Answer in natural language. How many Paintings are visible in the scene? Choose between the following options: 6, 1, 3, 5 or 4
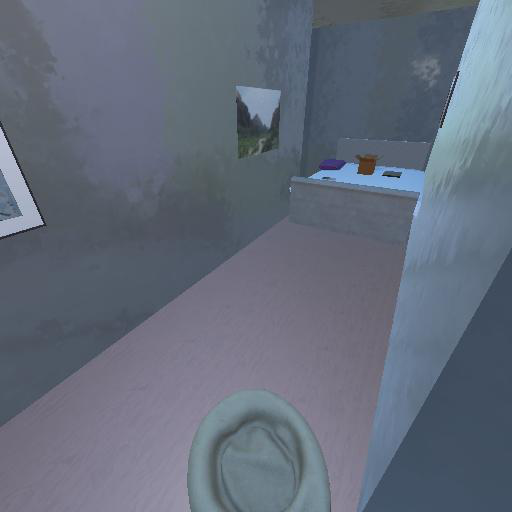
<answer>3</answer>